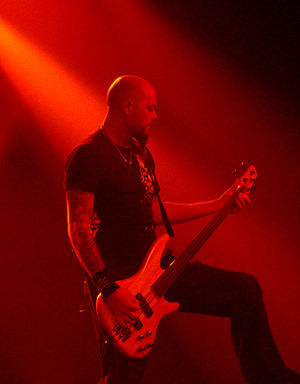
Dark Tranquillity / Historie / Projector (1998-1999)
Tidligere bassist Michael Nicklasson, Paris 2007
Dark Tranquillity er et svensk melodisk dødsmetal-band, der blev dannet i 1989 i Göteborg, Sverige under navnet Septic Broiler. De nåede dog kun at indspille en demo under dette navn før de i 1991 ændrede det til Dark Tranquillity og i 1993 udgav deres debutalbum Skydancer, der dog ikke blev nogen større succes. Ved udgivelsen af det mere tekniske album The Gallery i 1995, begyndte bandet at få mere succes i undergrunden og sammen med In Flames' The Jester Race og At the Gates' Slaughter of the Soul blev The Gallery krediteret for at være en milepæl indenfor definitionen af melodisk dødsmetal. Ved udgivelsen af det femte album Projector begyndte bandet at lave få ændringer i deres stil blandt andet begyndte Mikael Stanne at synge med rene vokaler hvilket blev mødt med en del skepsis af inkarnerede metal-fans.